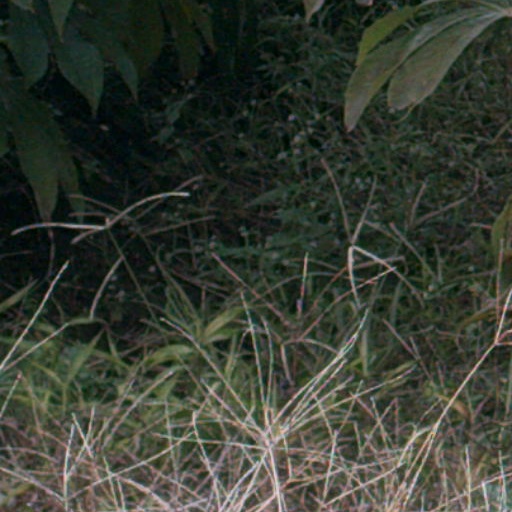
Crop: cassava